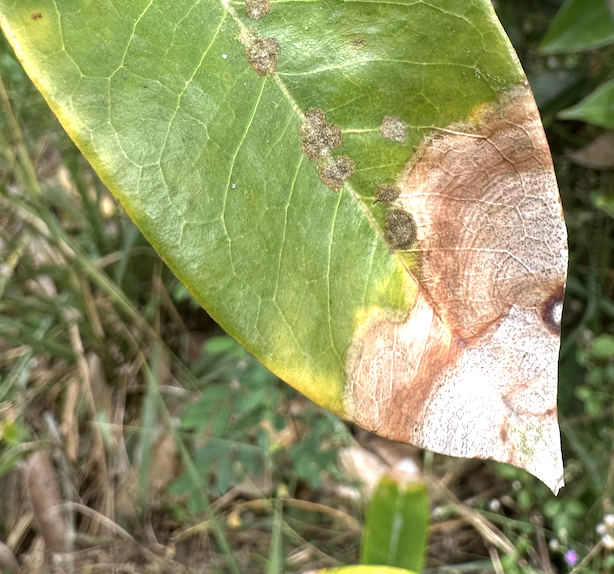
Label: anthracnose_disease